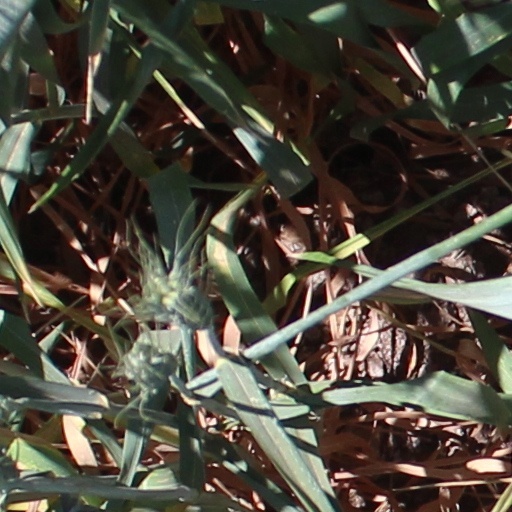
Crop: wheat